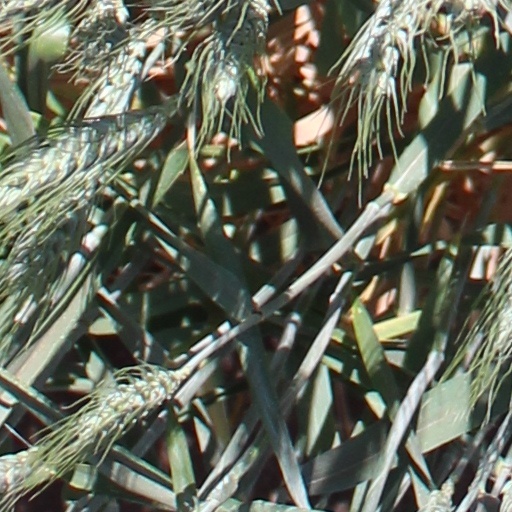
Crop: wheat